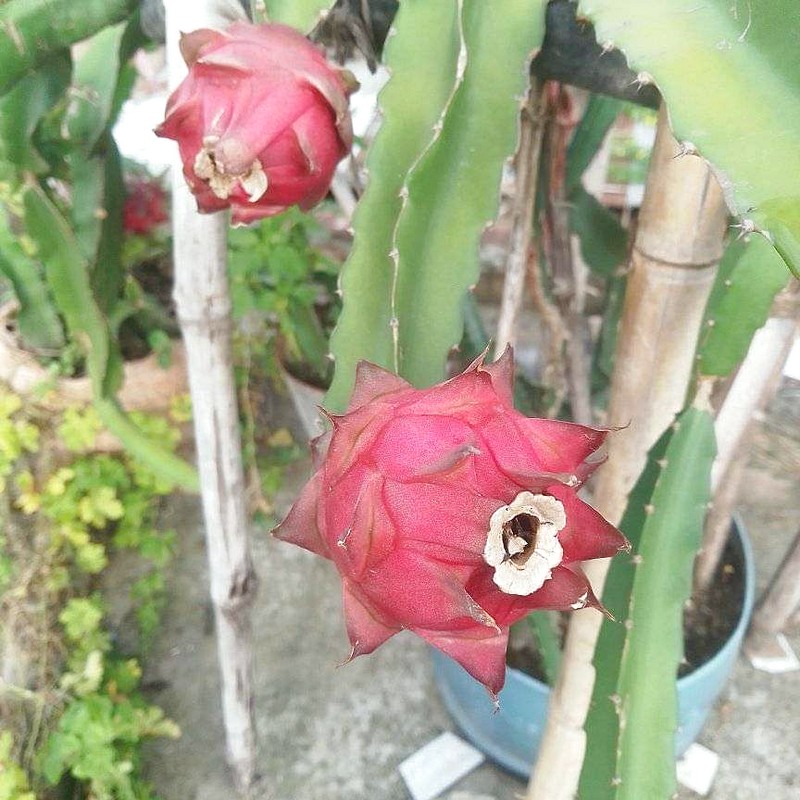
Label: Fresh Dragon Fruit